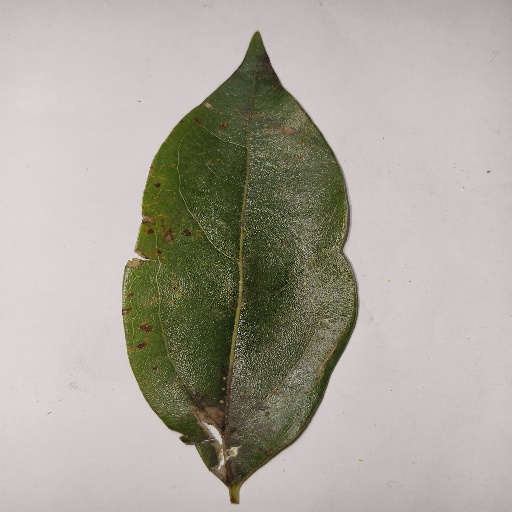
Species: Camphor
Leaf condition: Shot Hole